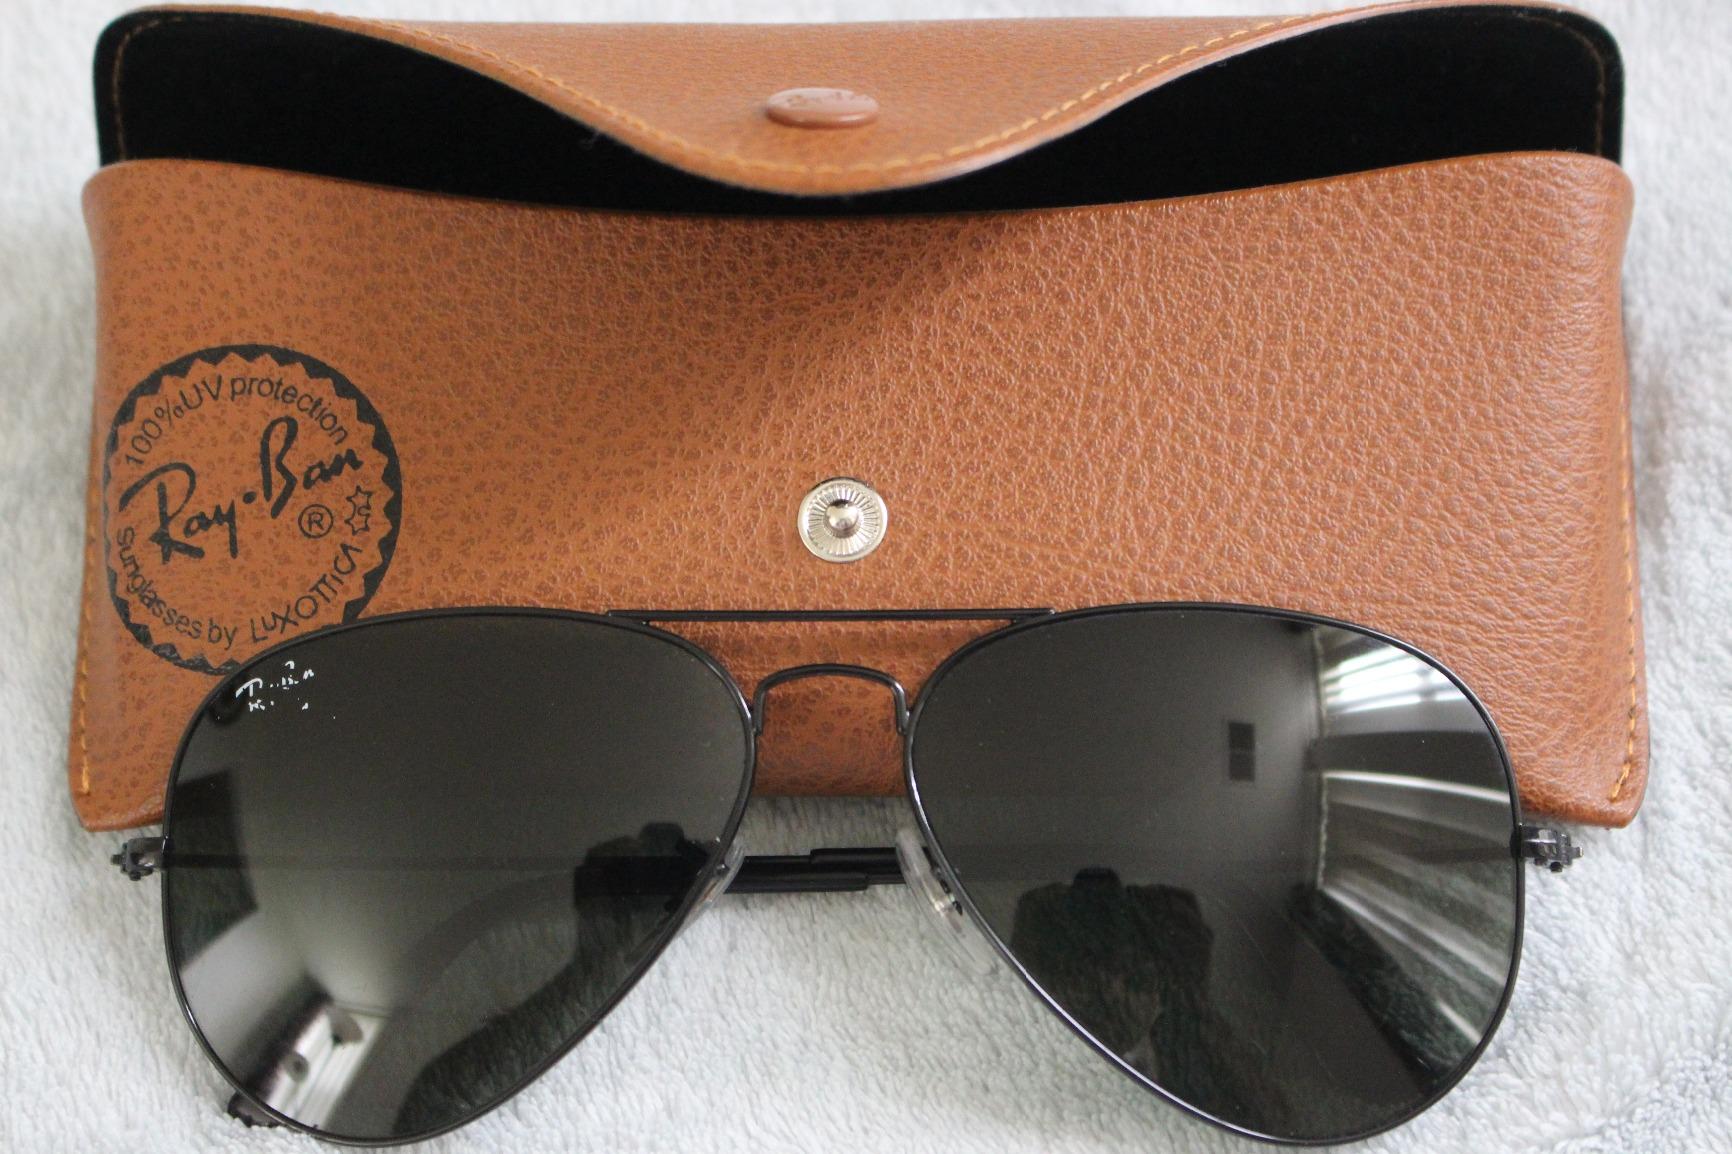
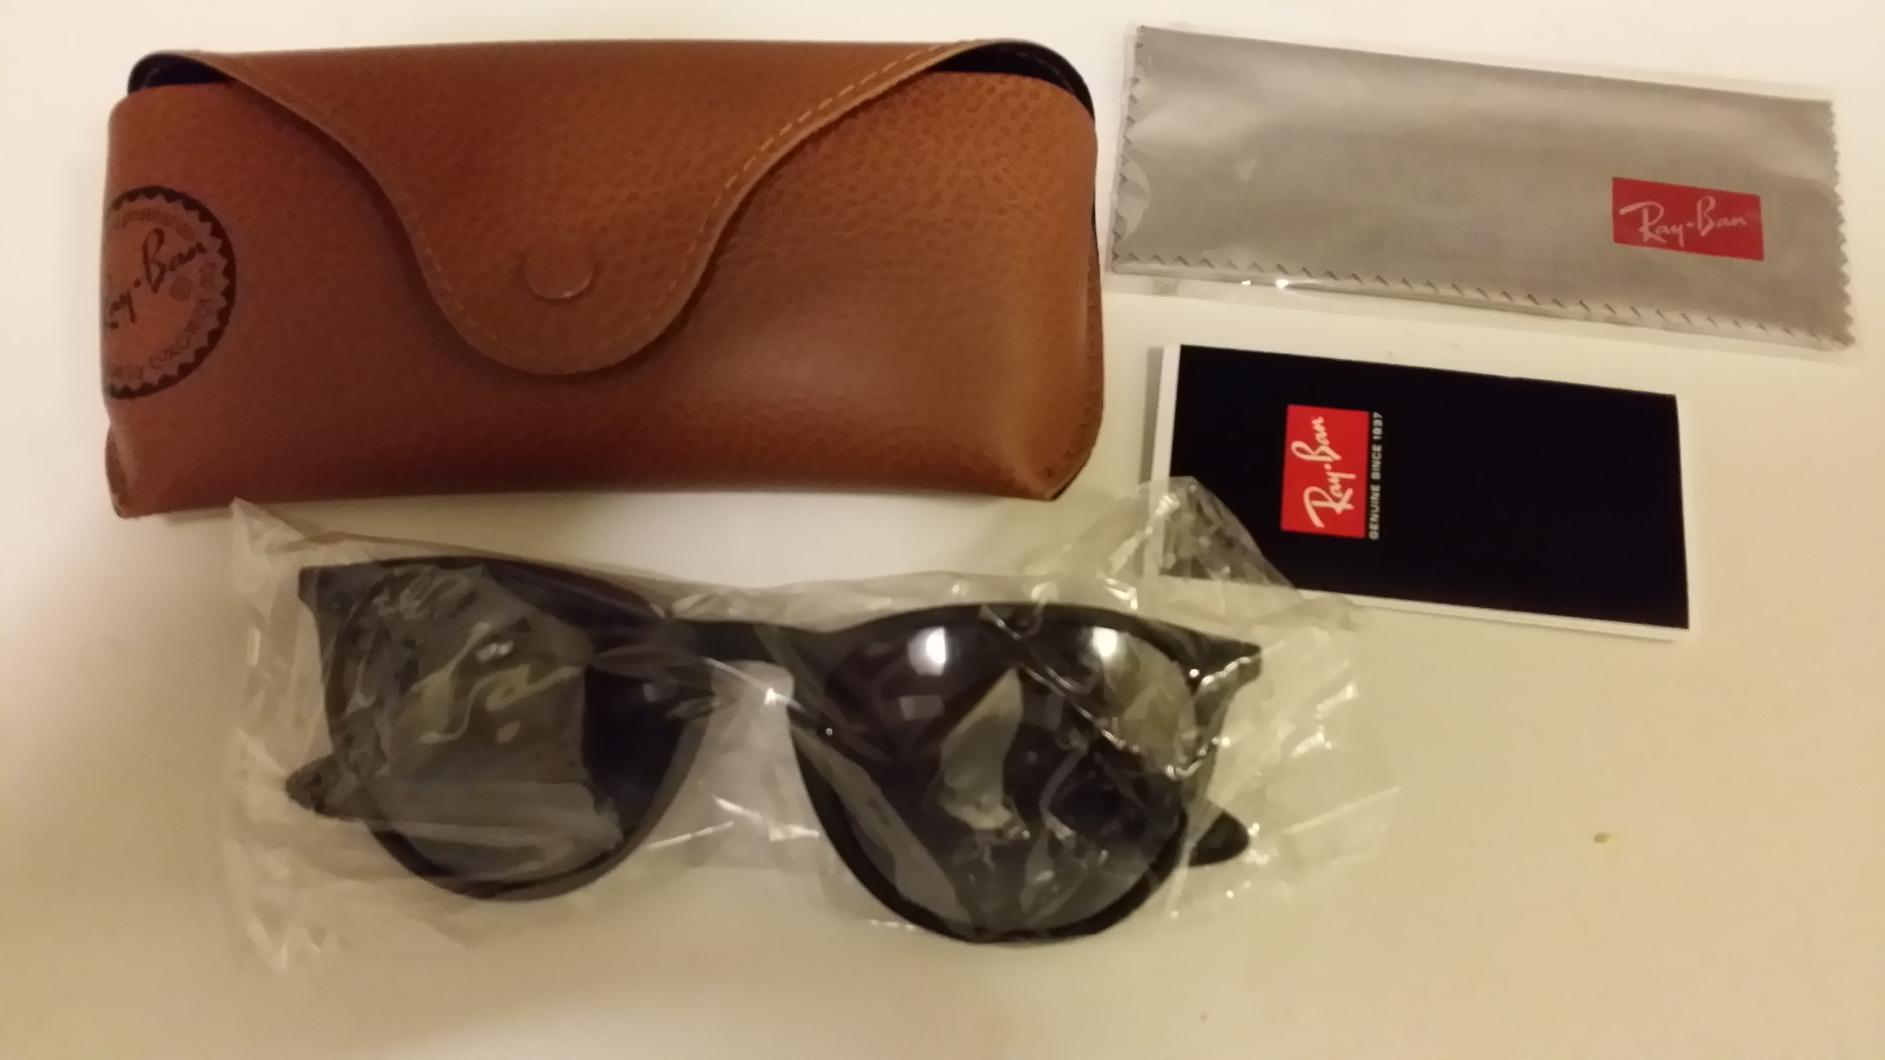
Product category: accessories_sunglasses
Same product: no